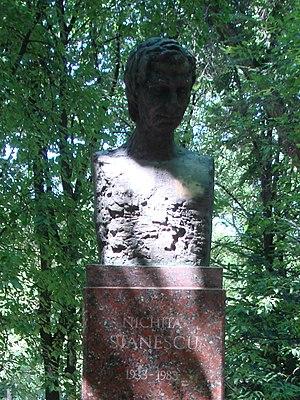
Nichita Stănescu est un écrivain roumain.